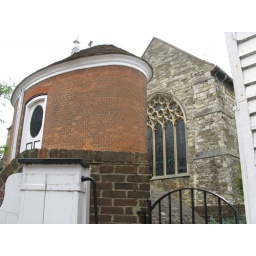
Water tower in church yard in Rye